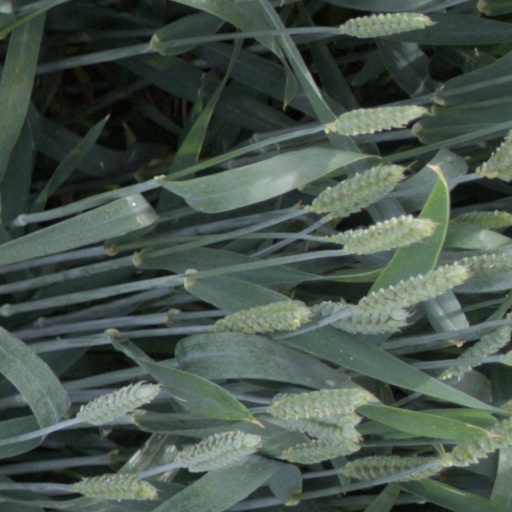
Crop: wheat